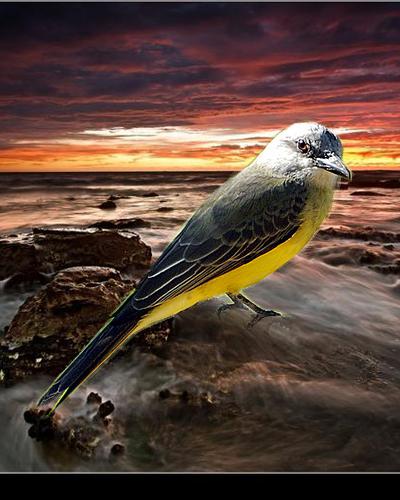
Bird species: Tropical_Kingbird
Bird type: landbird
Background: water